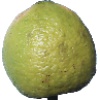
Label: Limes 1